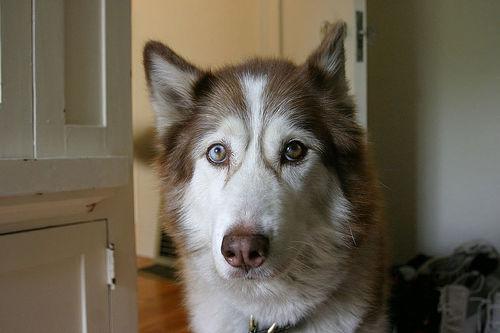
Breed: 1160-n000003-Siberian_husky